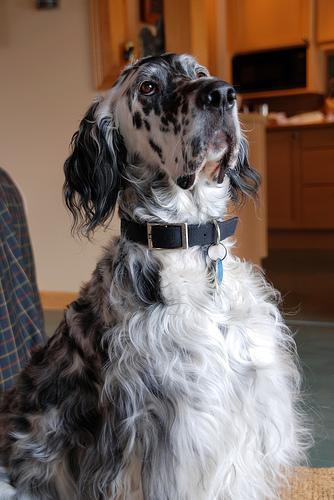
english setter